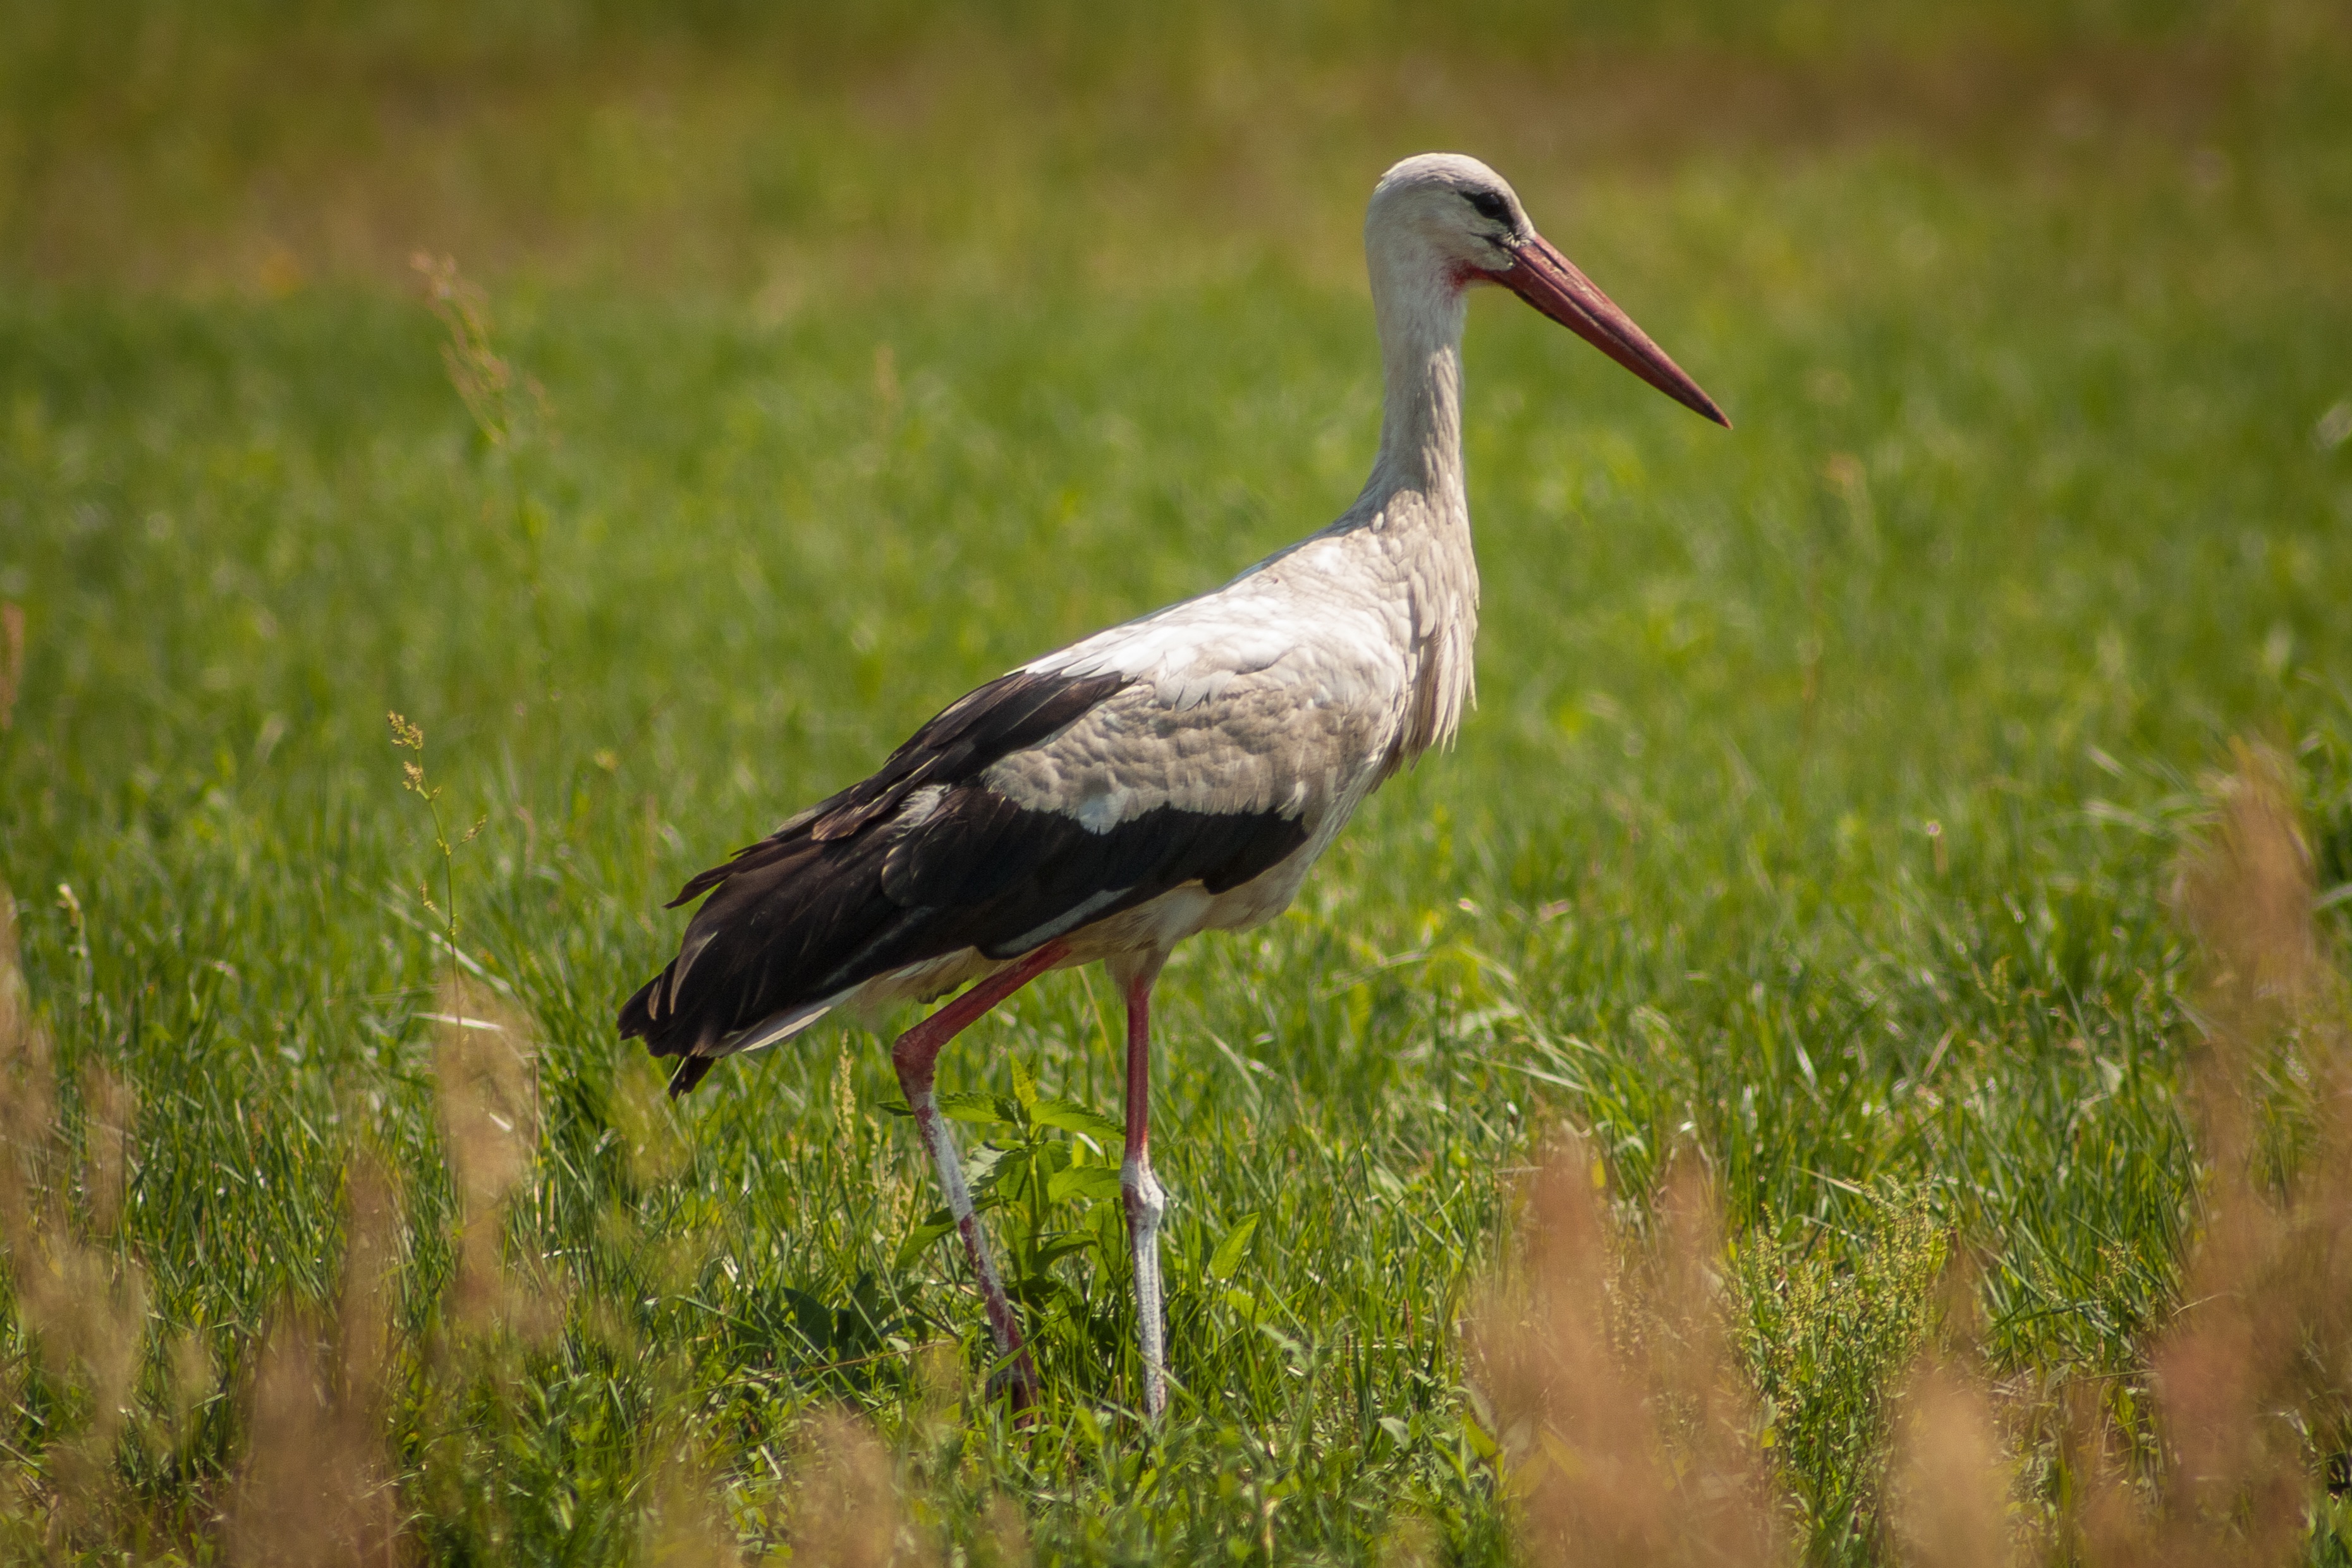
nature, grass, bird, white, field, meadow, village, wildlife, green, beak, fauna, stork, vertebrate, ibis, white stork, ciconiiformes, marabou stork